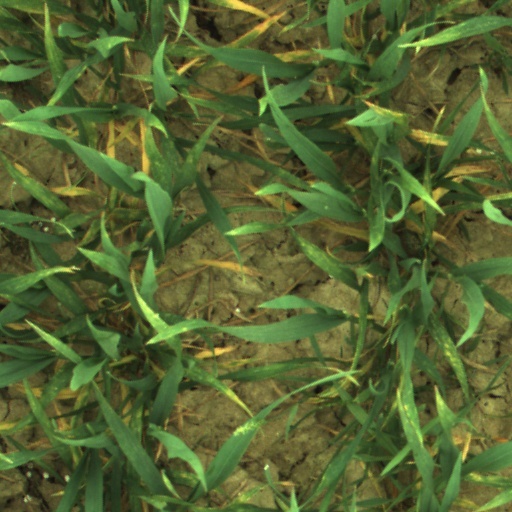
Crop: wheat